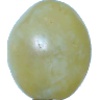
Label: Grape White 1